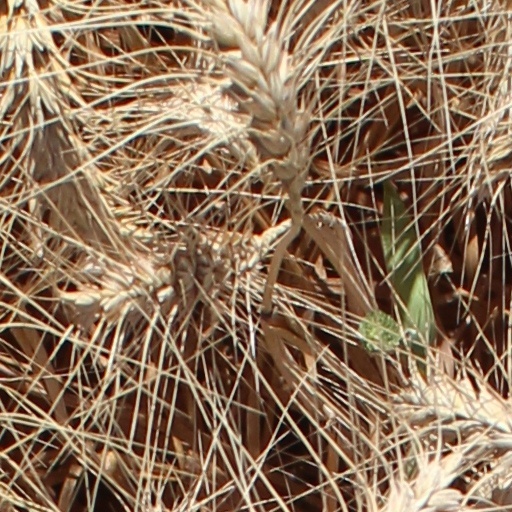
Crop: wheat